L. A. Park

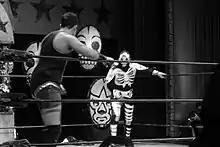
LA Parka in 2007

While working for CMLL La Parka was allowed to also wrestle for independent promotions in Mexico, the US and Japan. During his time on the independent circuit L.A. Park developed a long-running and very intense feud with El Hijo del Santo and Blue Demon Jr., interjecting himself in a storyline that played off the original rivalry between El Santo and Blue Demon creating a feud that headlined various shows all over Mexico and involves three of the most famous masks of the 1980s and 1990s.